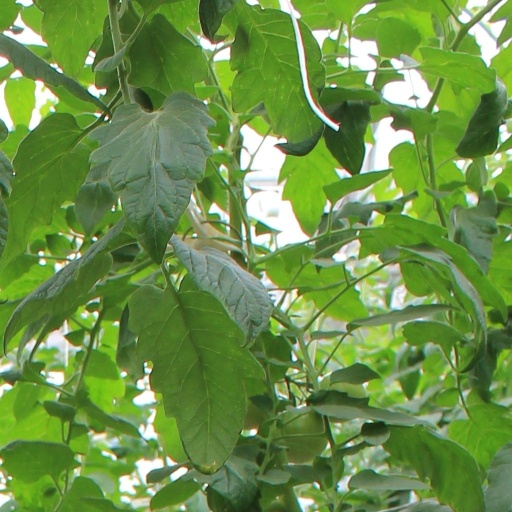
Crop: tomato